Leni Riefenstahl

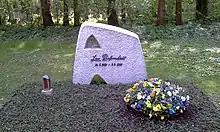
Riefenstahl's grave in Munich Waldfriedhof

Riefenstahl attended dancing academies and became well known for her self-styled interpretive dancing skills, traveling across Europe with Max Reinhardt in a show funded by Jewish producer Harry Sokal. Riefenstahl often made almost for each performance. She began to suffer a series of foot injuries, which led to knee surgery that threatened her dancing career. It was while going to a doctor's appointment that she first saw a poster for the 1924 film "Mountain of Destiny". She became inspired to go into movie making, and began visiting the cinema to see films and also attended film shows.